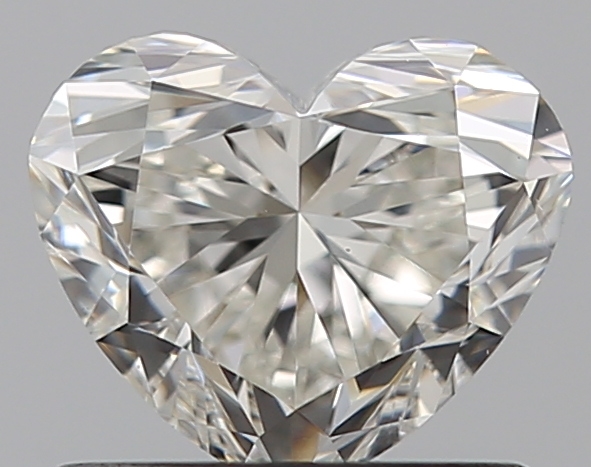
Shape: heart
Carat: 0.72
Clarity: VS2
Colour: H
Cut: EX
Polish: EX
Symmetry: VG
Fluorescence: N
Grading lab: GIA
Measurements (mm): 5.22 x 6.15 x 3.7